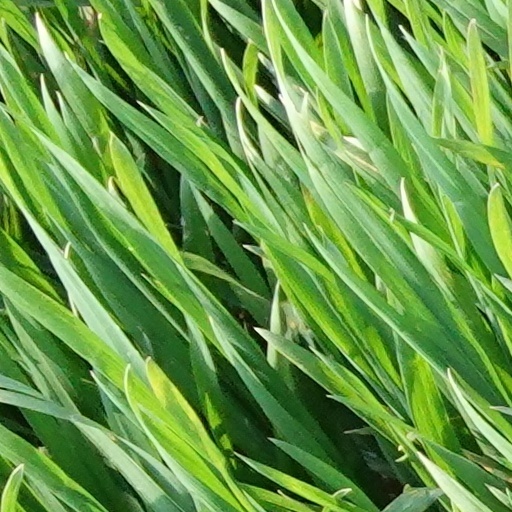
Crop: wheat